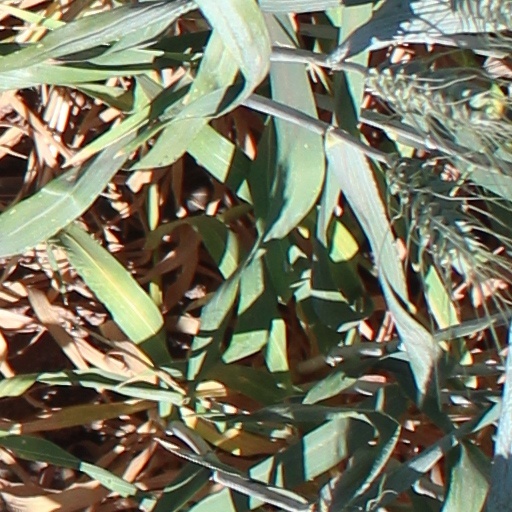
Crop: wheat